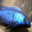
Label: aquarium_fish